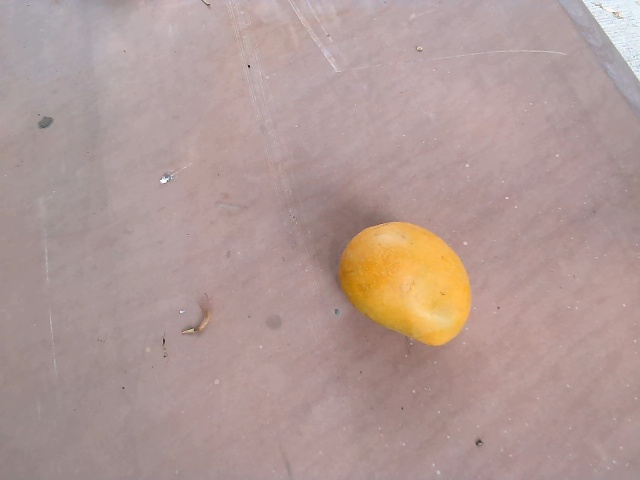
Label: Ripe_Mango